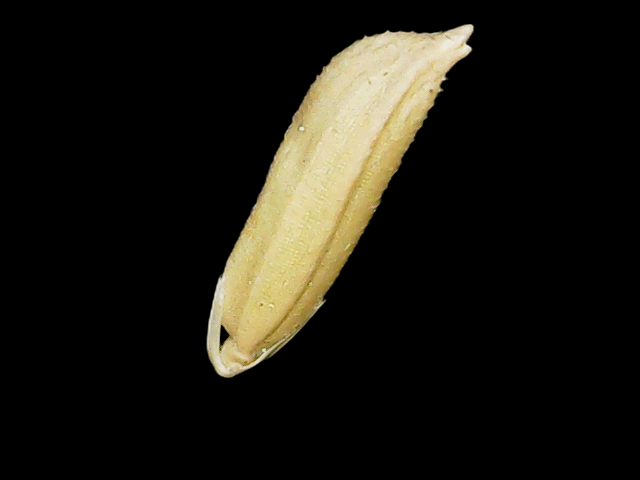
Rice variety: Binadhan07